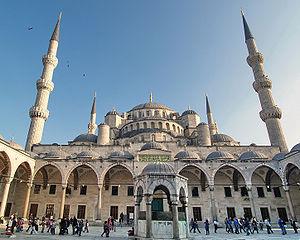
La culture de la Turquie désigne d'abord les pratiques culturelles observables de ses habitants.
La Mosquée bleue, mosquée du sultan Ahmet ou mosquée Sultanahmet est l'une des mosquées historiques d'Istanbul. Elle est notamment connue pour les céramiques à dominante bleue qui ornent les murs intérieurs, et lui ont valu son nom en Europe.